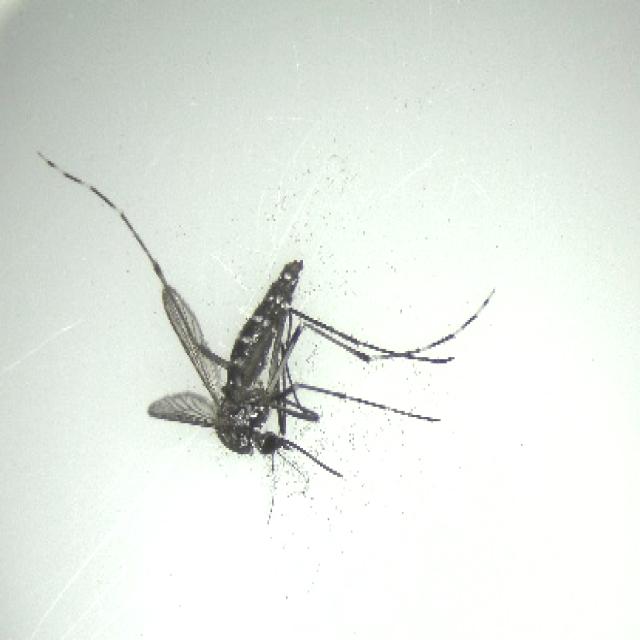
Species: aedes_albopictus